John A. Chinnock

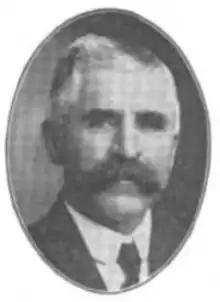

John A. Chinnock (March 23, 1850 – September 27, 1937) was a Republican member of the Wisconsin State Assembly.